Huanghai Challenger

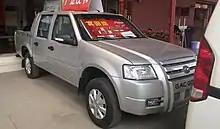
Gonow Troy 300 in China

The Gonow Jetstar SUV (帅舰-Shuaijian) was a mid-size SUV that shares the same platform as the Huanghai Challenger. The Gonow Jetstar was manufactured by Gonow from 2007 to 2009 with a price of 79,800 yuan.